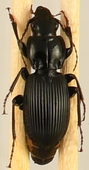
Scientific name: Pterostichus coracinus
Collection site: Mountain Lake Biological Station NEON (MLBS), plot MLBS_002